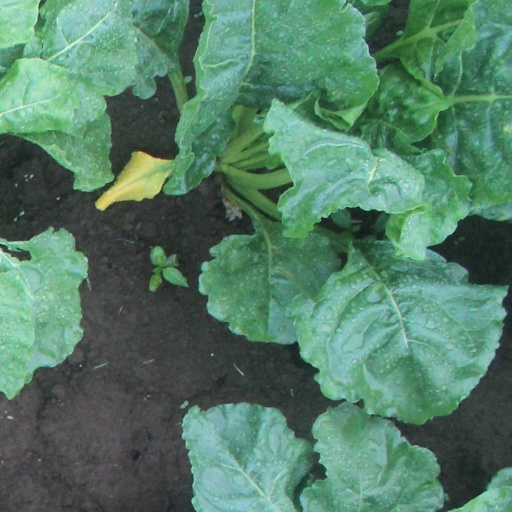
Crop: sugar beet